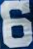
Number: 6